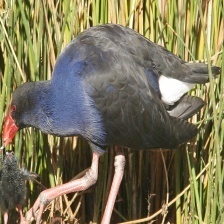
Species: PURPLE SWAMPHEN
Scientific name: PORPHYRIO PORPHYRIO
ImageNet parent category: european_gallinule